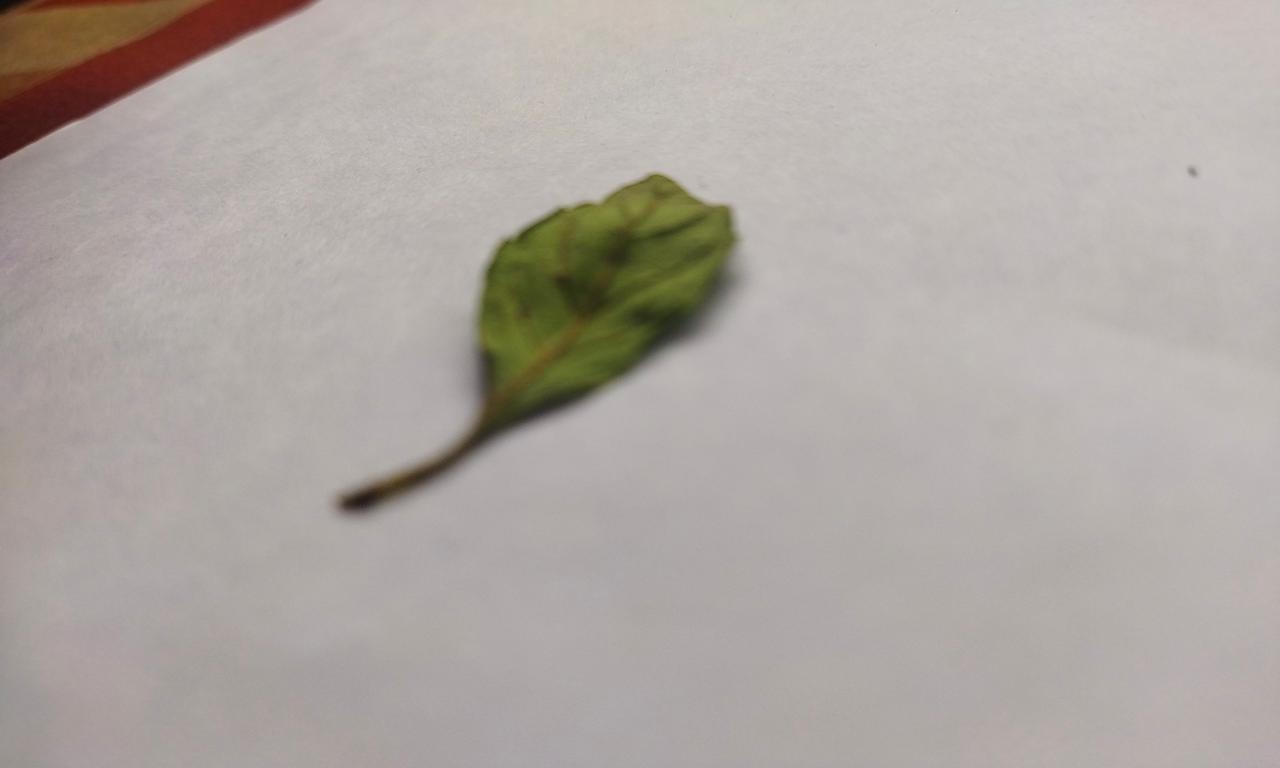
Label: Fresh